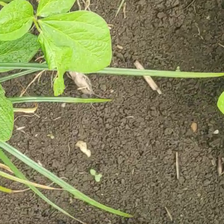
Weed species: Lavhala_(Cyperus_Rotundus)